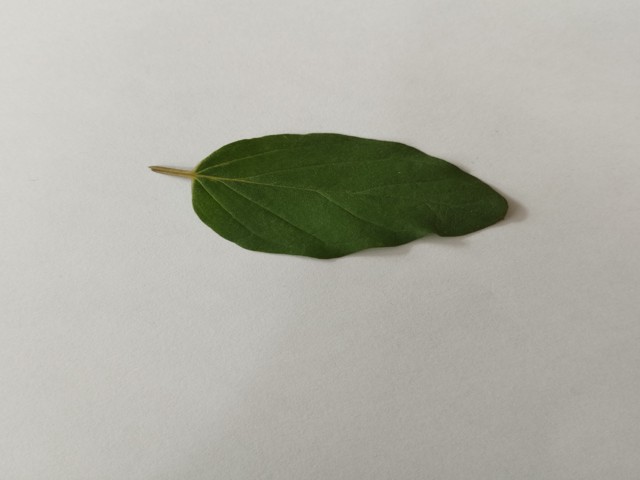
Plant: punarnava